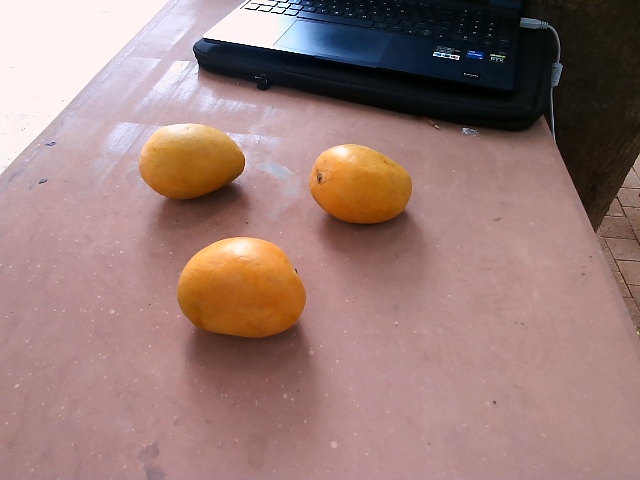
Label: Ripe_Mango